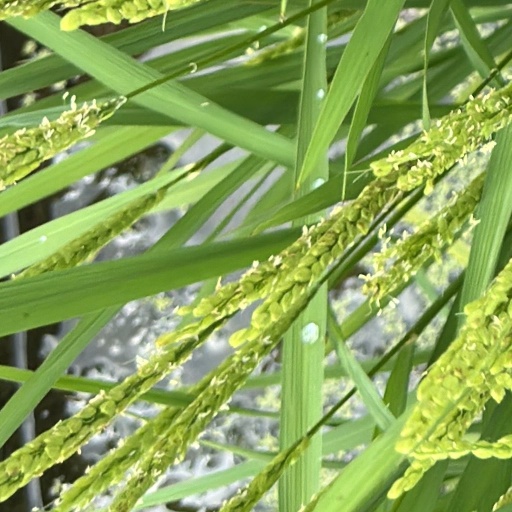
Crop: rice